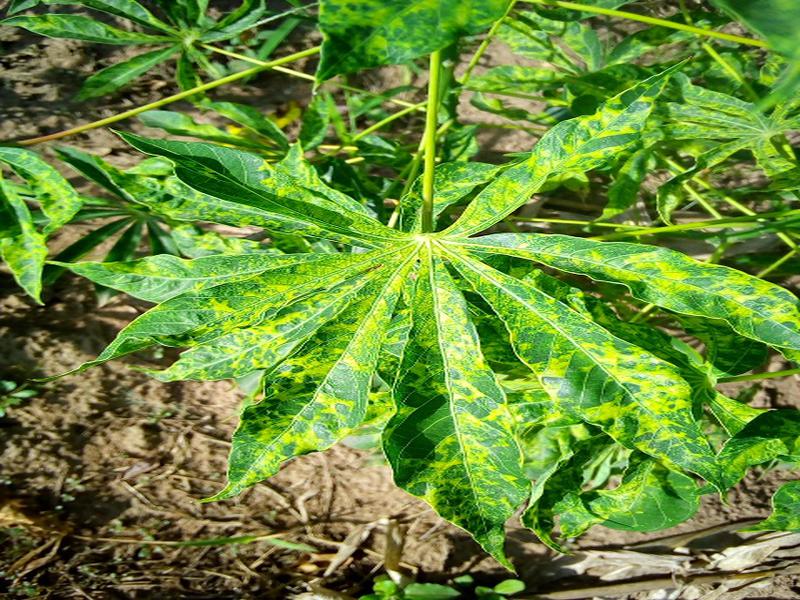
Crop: cassava
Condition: mosaic_disease